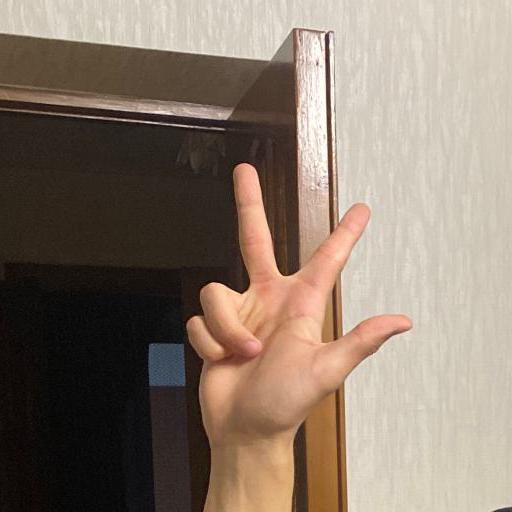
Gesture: three2